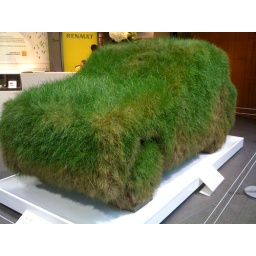
Renault grass car displayed along the Champs-Elysees! No idea what's under the hood.